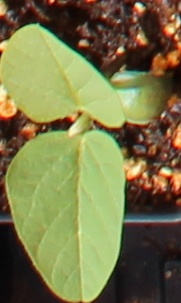
Label: Soybean